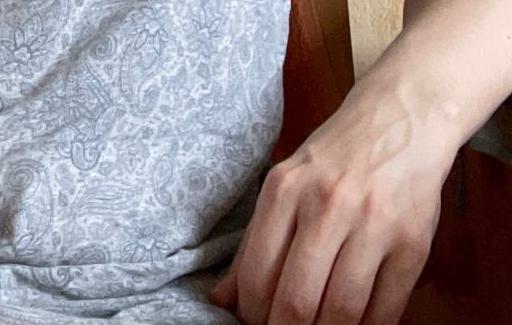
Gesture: no_gesture